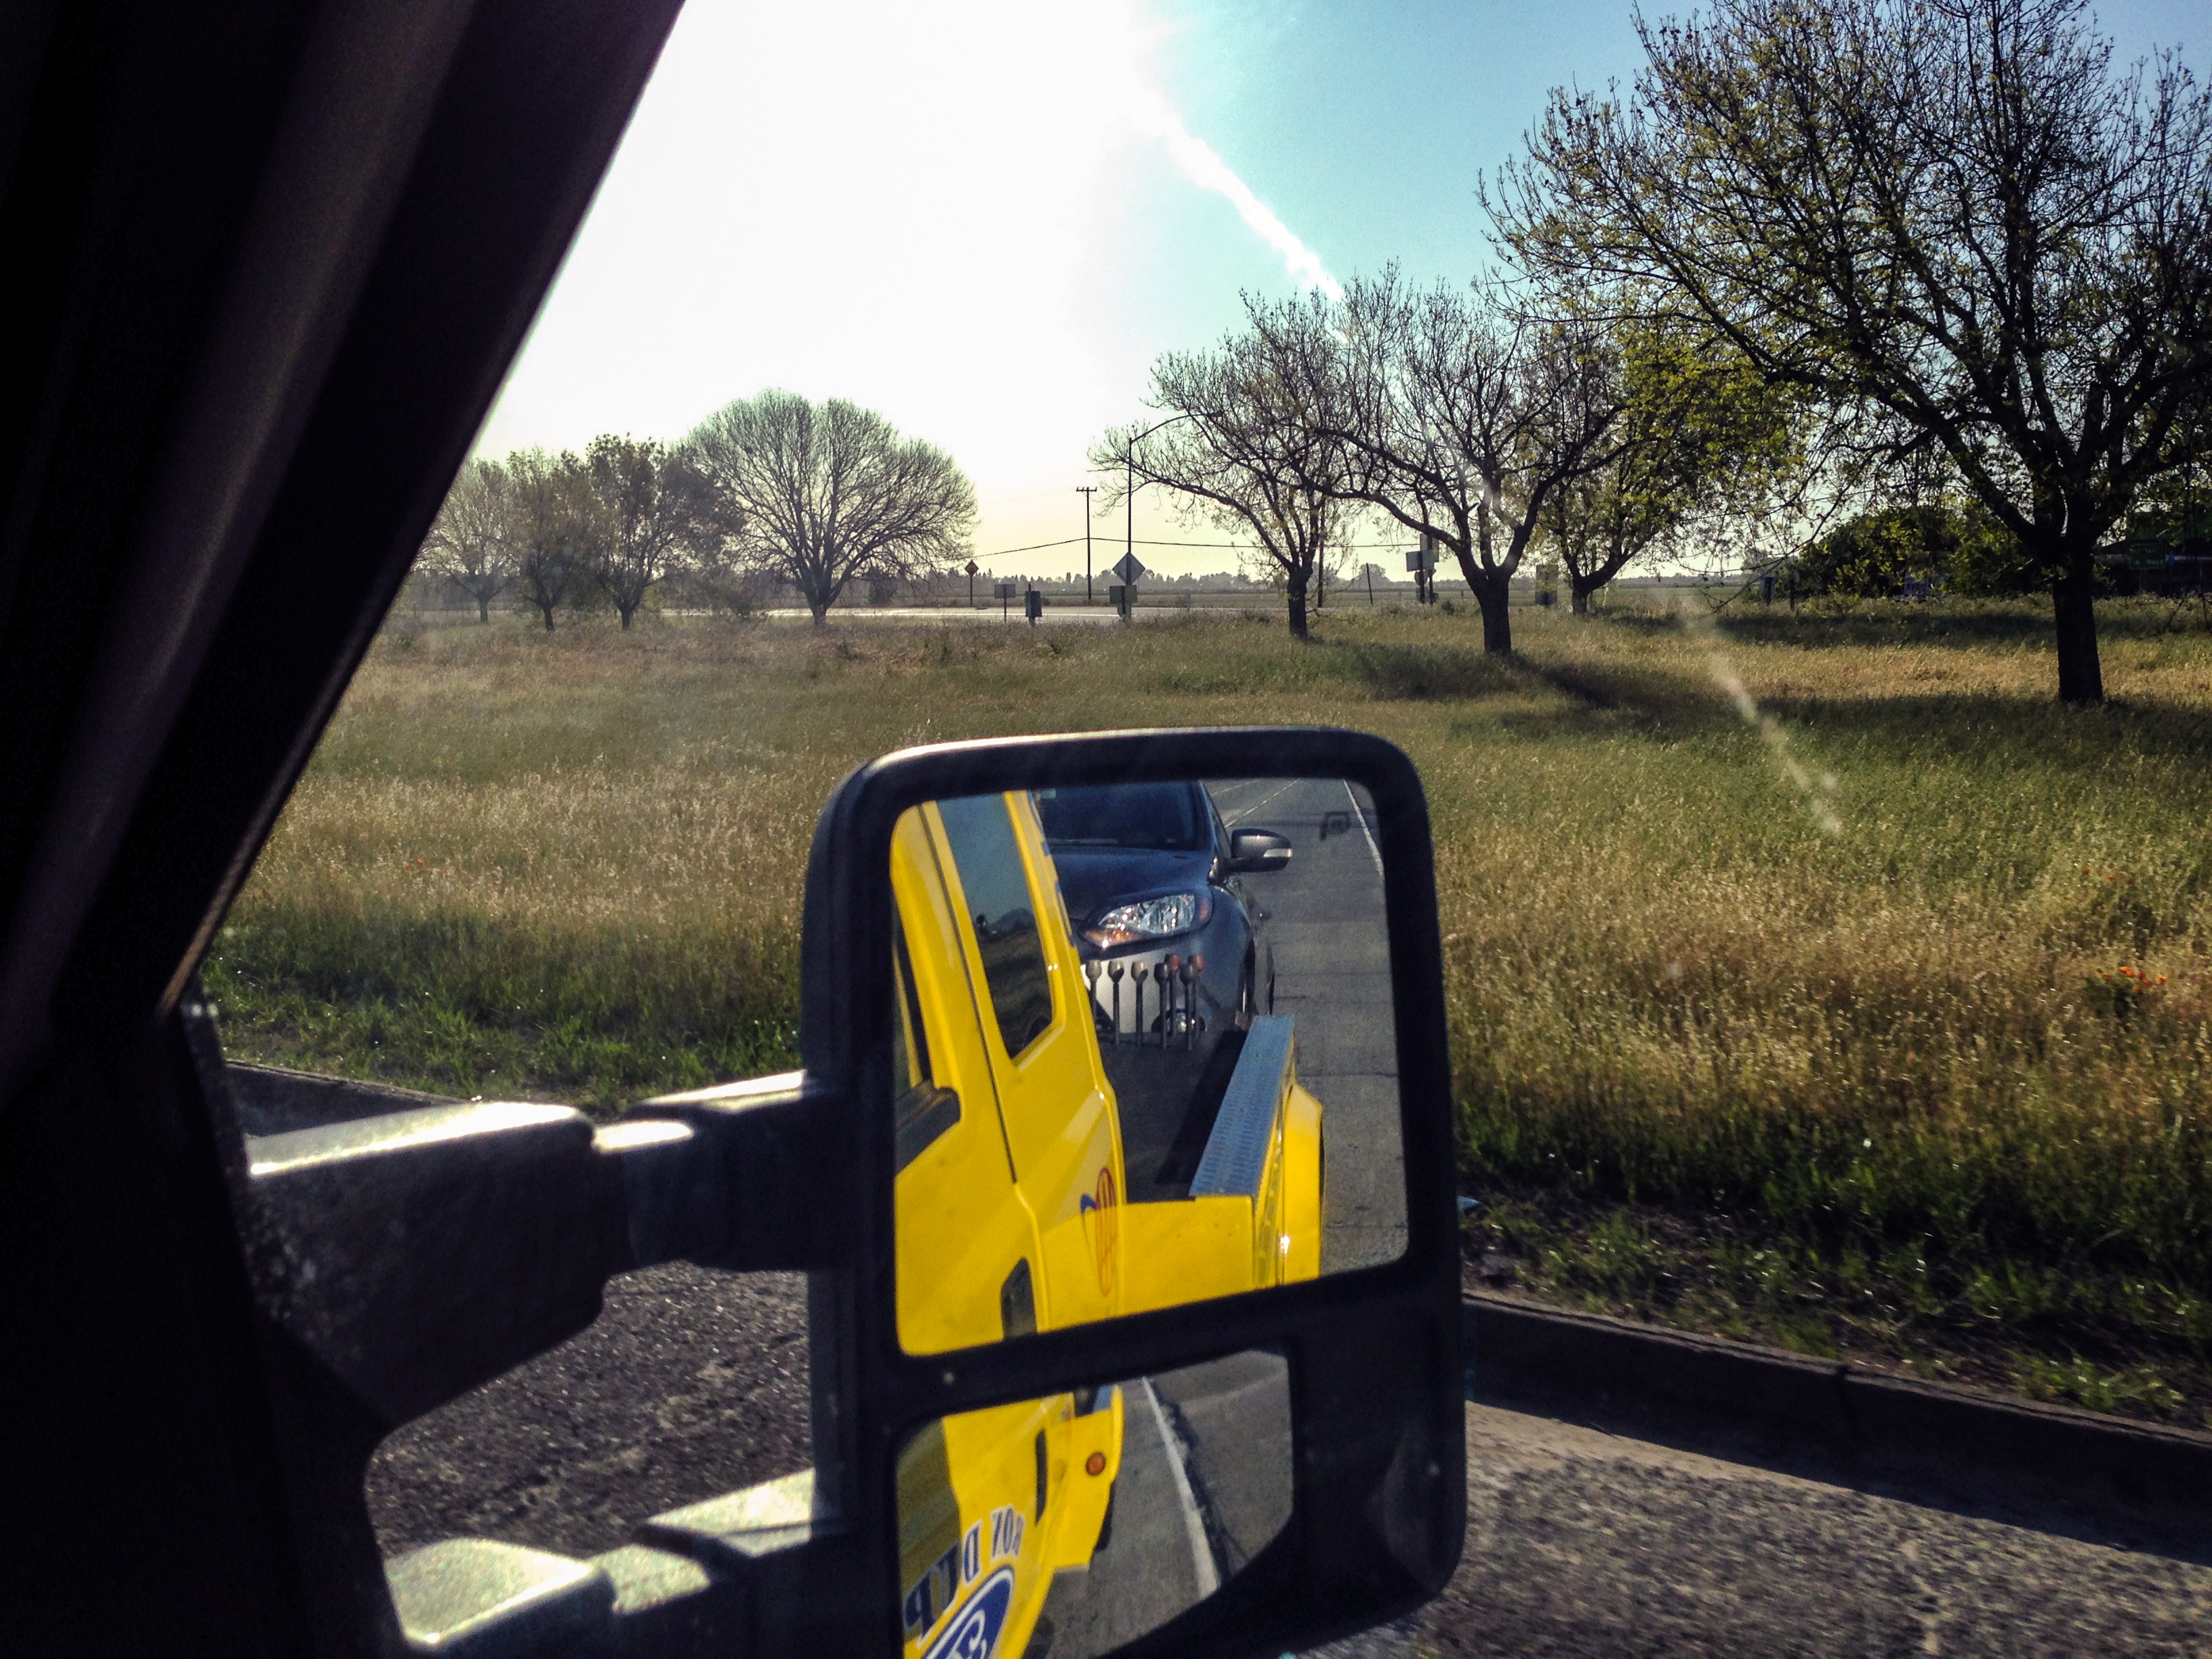
driving, vehicle, mirror, sidemirror, fordfocus, transmission, solano, wingmirror, towtruck, tow, automatictransmission